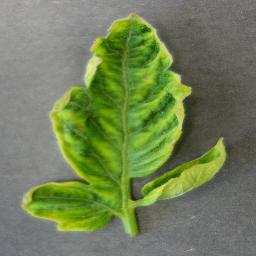
Label: Tomato___Tomato_Yellow_Leaf_Curl_Virus